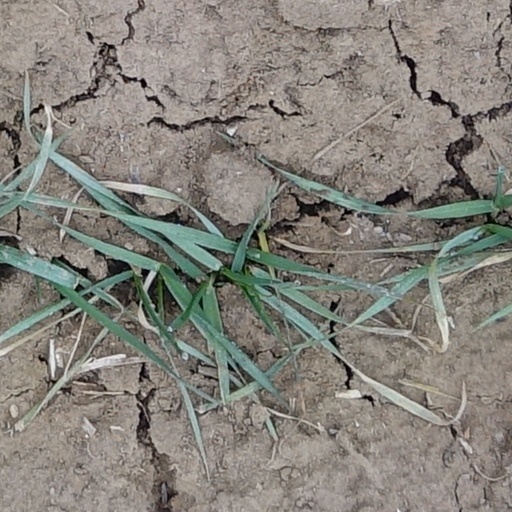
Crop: wheat